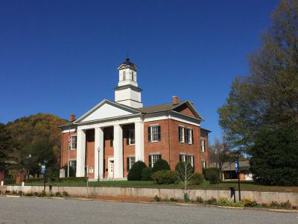
Building: Polk County Courthouse (North Carolina)
Country: United States of America
Year built: 1859
Historic courthouse in North Carolina, US United States historic place Polk County Courthouse U.S. National Register of Historic Places Polk County Courthouse in 2015 Show map of North Carolina Show map of the United States Location 1 Courthouse St., Columbus, North Carolina Coordinates 35°15′5″N 82°11′54″W / 35.25139°N 82.19833°W / 35.25139; -82.19833 Area 1 acre (0.40 ha) Built 1859 ( 1859 ) Built by Ephraim Clayton, George W. Shakelford Architectural style Greek Revival NRHP reference No. 74001371 Added to NRHP November 8, 1974 Polk County Courthouse is a historic courthouse located in Columbus , Polk County, North Carolina . It was built in 1859 and is a two-story, T-shaped, Greek Revival -style brick building. The front facade features an engaged, three-bay portico with a plain pediment supported by four square pillars. Atop the roof is a three-stage cupola . It was added to the National Register of Historic Places in 1974. References